Reproductive rights

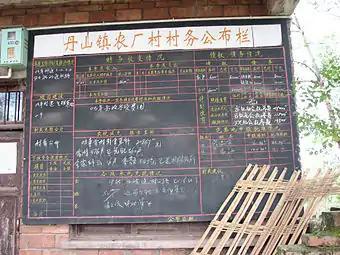
A community bulletin board in Nonguang Village, Sichuan province, China, keeping track of the town's female population, listing recent births by name and noting that several thousand yuan of fines for unauthorized births remain unpaid from the previous year

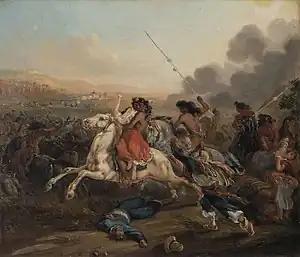
The painting depicts a Chilean woman being kidnapped during a malón

A desire to achieve certain population targets has resulted throughout history in severely abusive practices, in cases where governments ignored human rights and enacted aggressive demographic policies. In the 20th century, several authoritarian governments have sought either to increase or to decrease the births rates, often through forceful intervention. One of the most notorious natalist policies is that which occurred in communist Romania in the period of 1967–1990 during communist leader Nicolae Ceaușescu, who adopted a very aggressive natalist policy which included outlawing abortion and contraception, routine pregnancy tests for women, taxes on childlessness, and legal discrimination against childless people. Ceaușescu's policy resulted in over 9,000 women who died due to illegal abortions, large numbers of children put into Romanian orphanages by parents who could not cope with raising them, street children in the 1990s (when many orphanages were closed and the children ended on the streets), and overcrowding in homes and schools. The irony of Ceaușescu's aggressive natalist policy was a generation that may not have been born would eventually lead the Romanian Revolution which would overthrow and have him executed.